Stegoceras

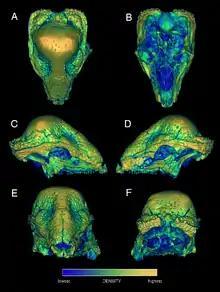
CT images of skull UALVP 2 in multiple views, showing relative surface densities of bone (blue: low, yellow: high)

The skull of "Stegoceras" was roughly triangular in shape when viewed from the side, with a relatively short snout. The frontal and parietal bones were very thick and formed an elevated dome. The suture between these two elements was obliterated (only faintly visible in some specimens), and they are collectively termed the "frontoparietal". The frontoparietal dome was broad and had a relatively smooth surface, with only the sides being rugose (wrinkled). It was narrowed above and between the orbita (eye sockets). The frontoparietal narrowed at the back, was wedged between the squamosal bones, and ended in a depression above the at the back of the skull. The parietal and squamosal bones formed a thick shelf over the occiput termed the parietosquamosal shelf, whose extent varied between specimens. The squamosal was large, not part of the dome, and the back part was swollen. It was ornamented by irregularly spaced tubercles (or round outgrowths), and a row of nodes (knobs) extended along its upper edges, ending in a pointed tubercle (or small horn) on each side at the back of the skull. An inner row of smaller tubercles ran parallel with the larger one. Except for the upper surface of the dome, much of the skull was ornamented with nodes, many arranged in rows.